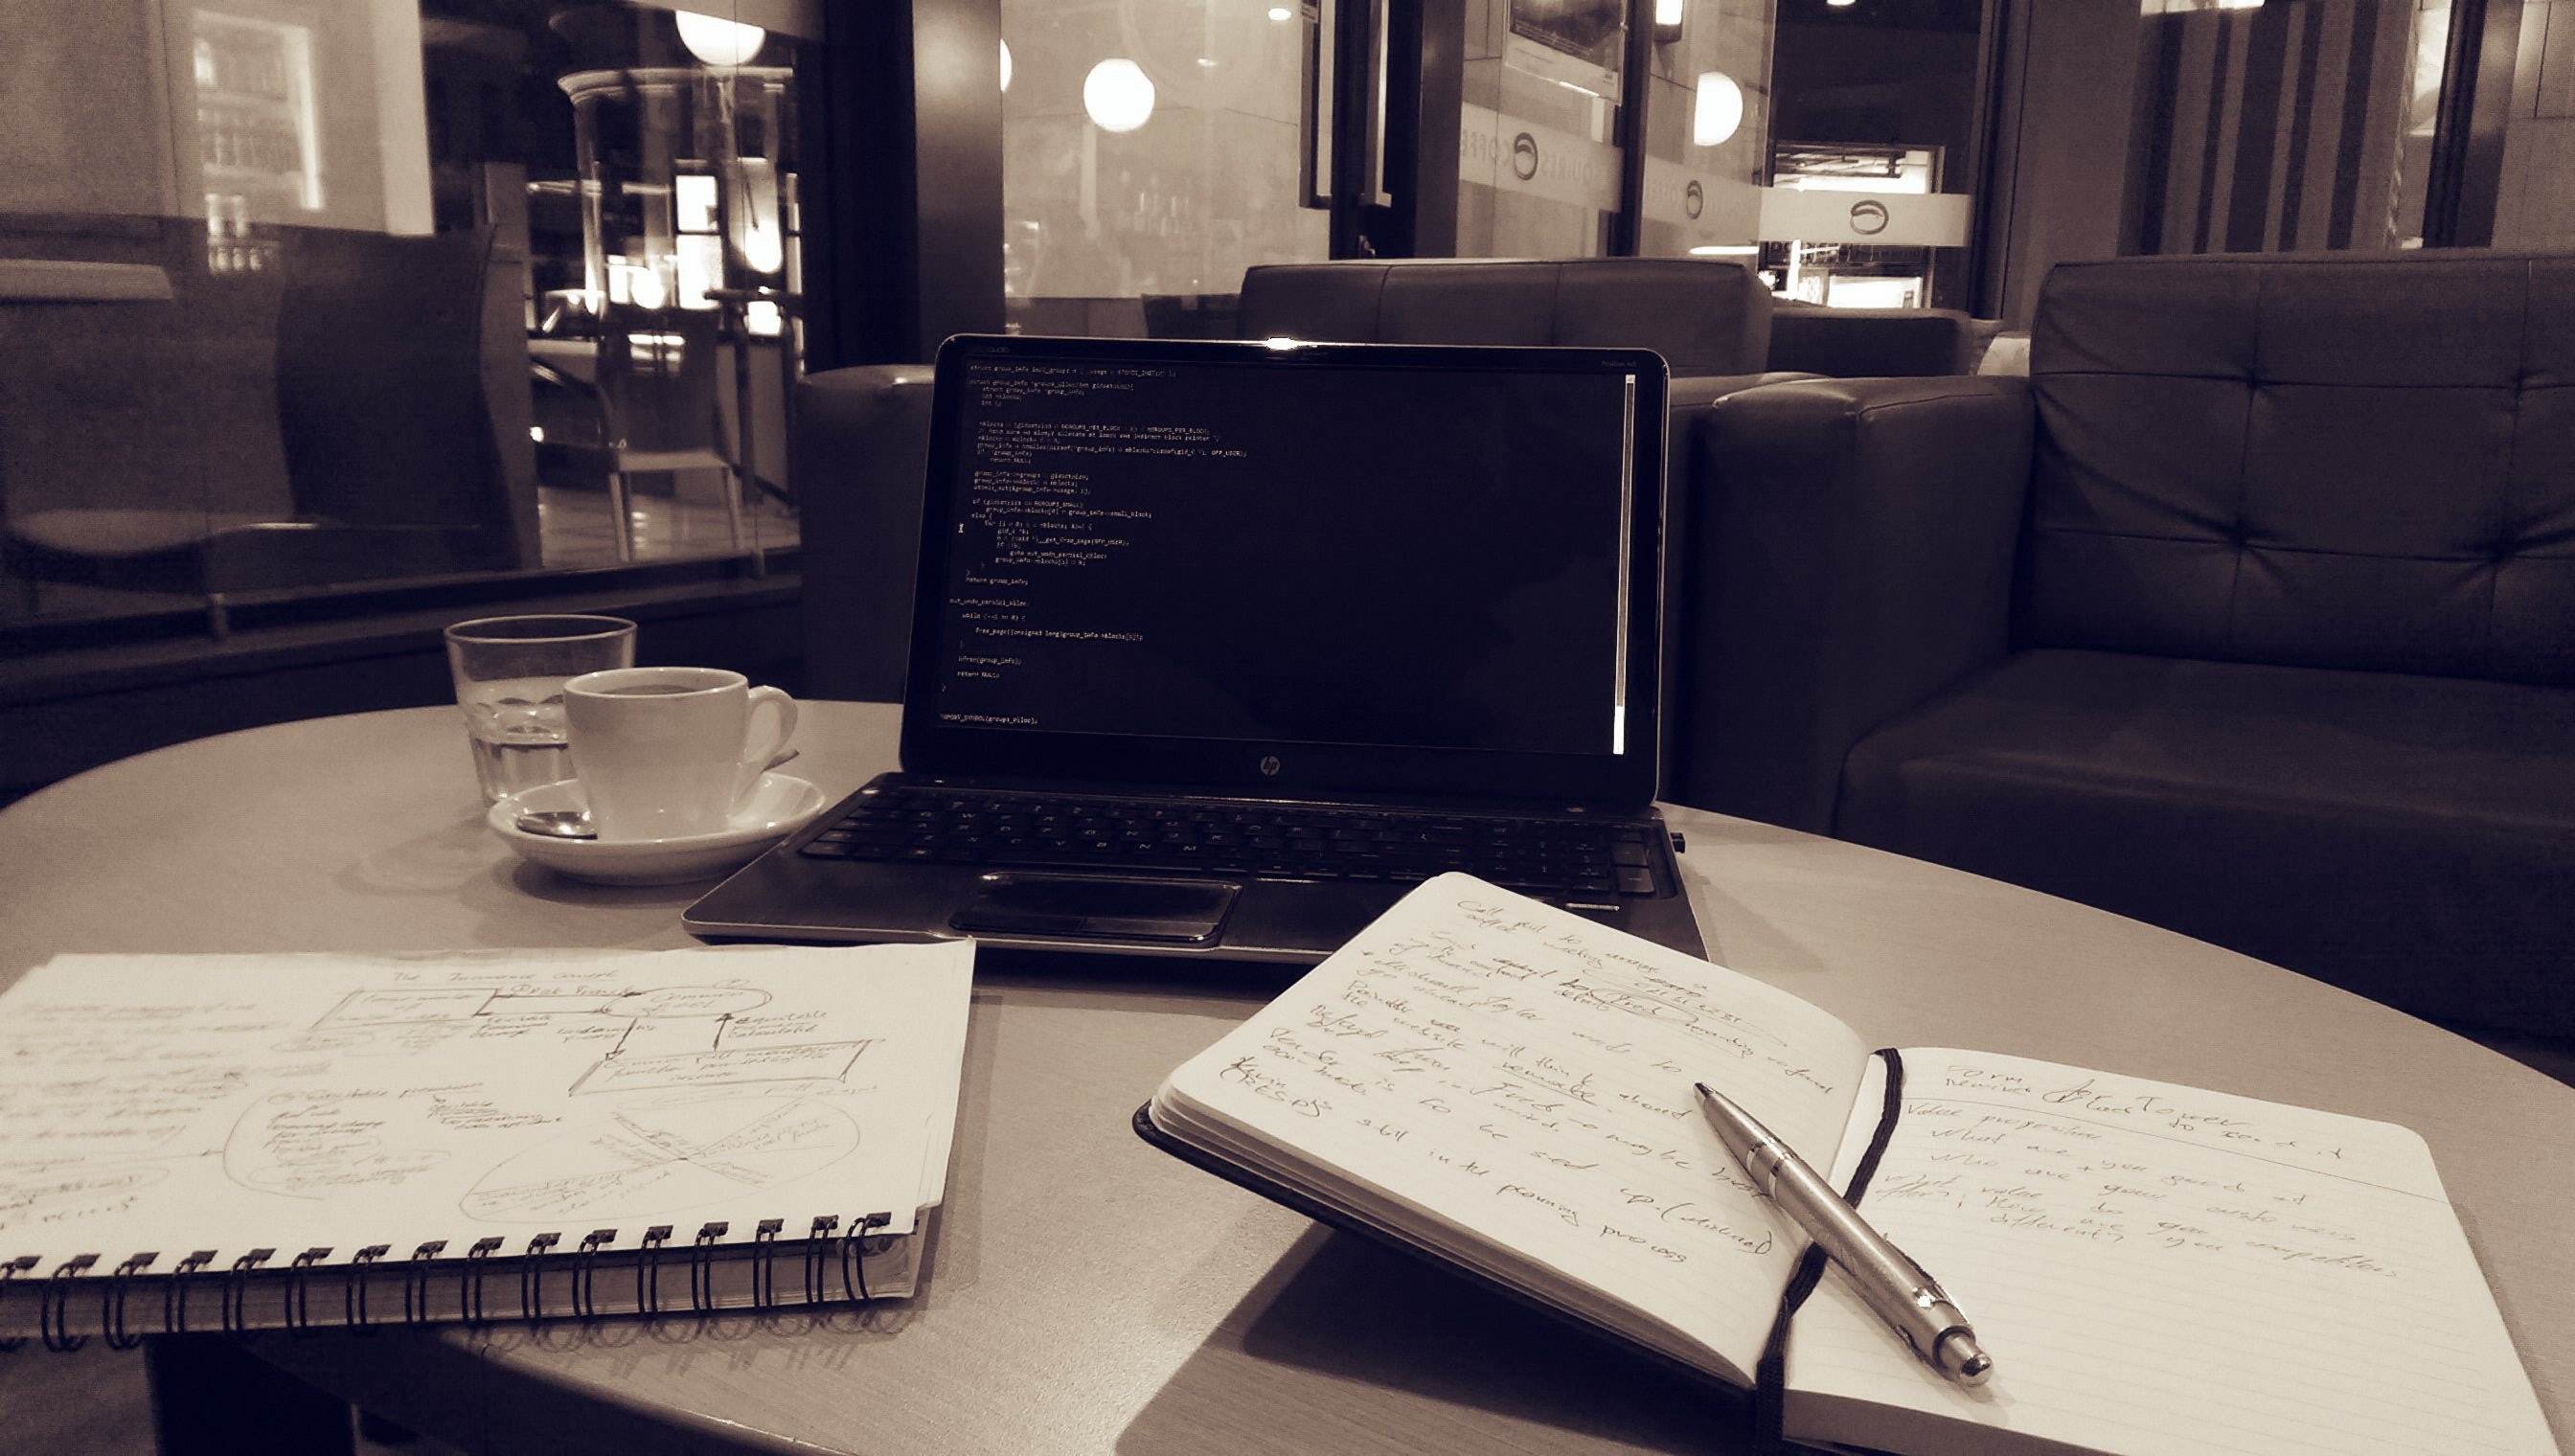
laptop, notebook, computer, writing, screen, table, cafe, coffee shop, keyboard, technology, white, pen, home, business, furniture, lighting, interior design, programming, art, design, display, freelance, pc, shape, wireless, notes, code